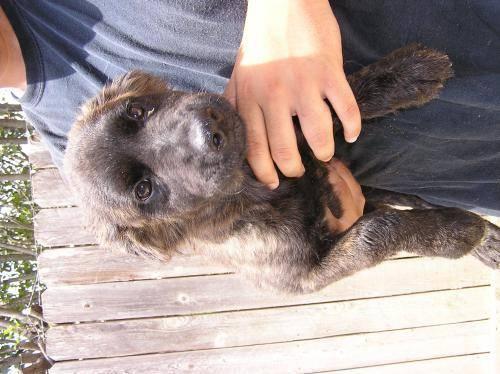
dog